San Giacomo in Augusta

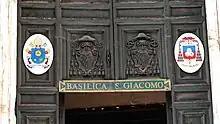
Door of San Giacomo, with plaques displaying the arms of Pope Francis (left) and those of Cardinal Langlois (right). Despite the sign, San Giacomo is not actually a basilica.

On 22 February 2014 Pope Francis established San Giacomo in Augusta as a new titular church. He appointed as its first Cardinal Priest the Haitian Cardinal Chibly Langlois.